Ashley Longshore

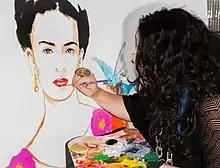
Longshore painting Frida Kahlo, 2014

In 2014, Longshore announced a collaboration with friend and long-time client Blake Lively for Lively's lifestyle e-commerce site "Preserve". Longshore and Lively began working together at Longshore's studio shortly before Lively's site launched. Later that year, she created a holiday exhibit for Kirna Zabete featuring “Jingle My Bells.” Kirna Zabete has 20 pieces of Longshore's work exhibited. In 2015, Longshore was featured by "Forbes" on a list of 21 contemporary artists. That same year, Longshore's work was also featured at the Cornell Museum in an exhibit titled “Bling: Art That Shines.” The collection included Longshore's large-scale portraits highlighting celebrity excess. Her pieces "Audrey in Slipper Orchid Headdress" and "Subtleties Are Not Her Specialty" were among the featured works in the exhibit. In 2015, Longshore launched Artgasm, a direct-to-collector subscription program inspired by TuneCore.